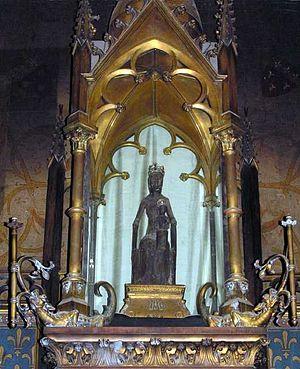
Vierge noire de Rocamadour. Photo © Roby
Rocamadour est une commune du sud-ouest de la France, située dans le département du Lot, en région Occitanie. Elle appartient à la micro-région touristique de la Vallée de la Dordogne.
Notre-Dame de Rocamadour est une Vierge noire, avec les yeux fermés et avec l'enfant Jésus, assis sur son genou gauche. C'est une Vierge maiestas mariae, à l'expression hiératique et comme absente. La mère et le fils semblent couronnés.
Les Vierges noires sont des effigies féminines qui appartiennent à l’iconographie du Moyen Âge européen. Elles figurent généralement la Vierge Marie, mais certaines d'entre elles représentent également Sara la noire ou sainte Anne. Elles tirent leur nom de leur couleur sombre, souvent limitée au visage et aux mains. La plupart d'entre elles sont des sculptures produites entre le XIᵉ et le XVᵉ siècle, mais parfois aussi des icônes de style byzantin des XIIIᵉ et XIVᵉ siècles. On trouve parmi elles de nombreuses Vierges à l’enfant.
La Grande Triade est un livre de René Guénon paru en 1946. L'auteur se fonde sur le ternaire « Ciel, Terre, Homme » du taoïsme, qu'il compare avec d'autres ternaires provenant de différentes traditions spirituelles, pour lui donner un sens universel et pour expliquer que, d'après lui, la « mission » de l'homme sur terre est d'équilibrer les deux principes métaphysiques symbolisés par la Terre et le Ciel et d'en être le « médiateur ».